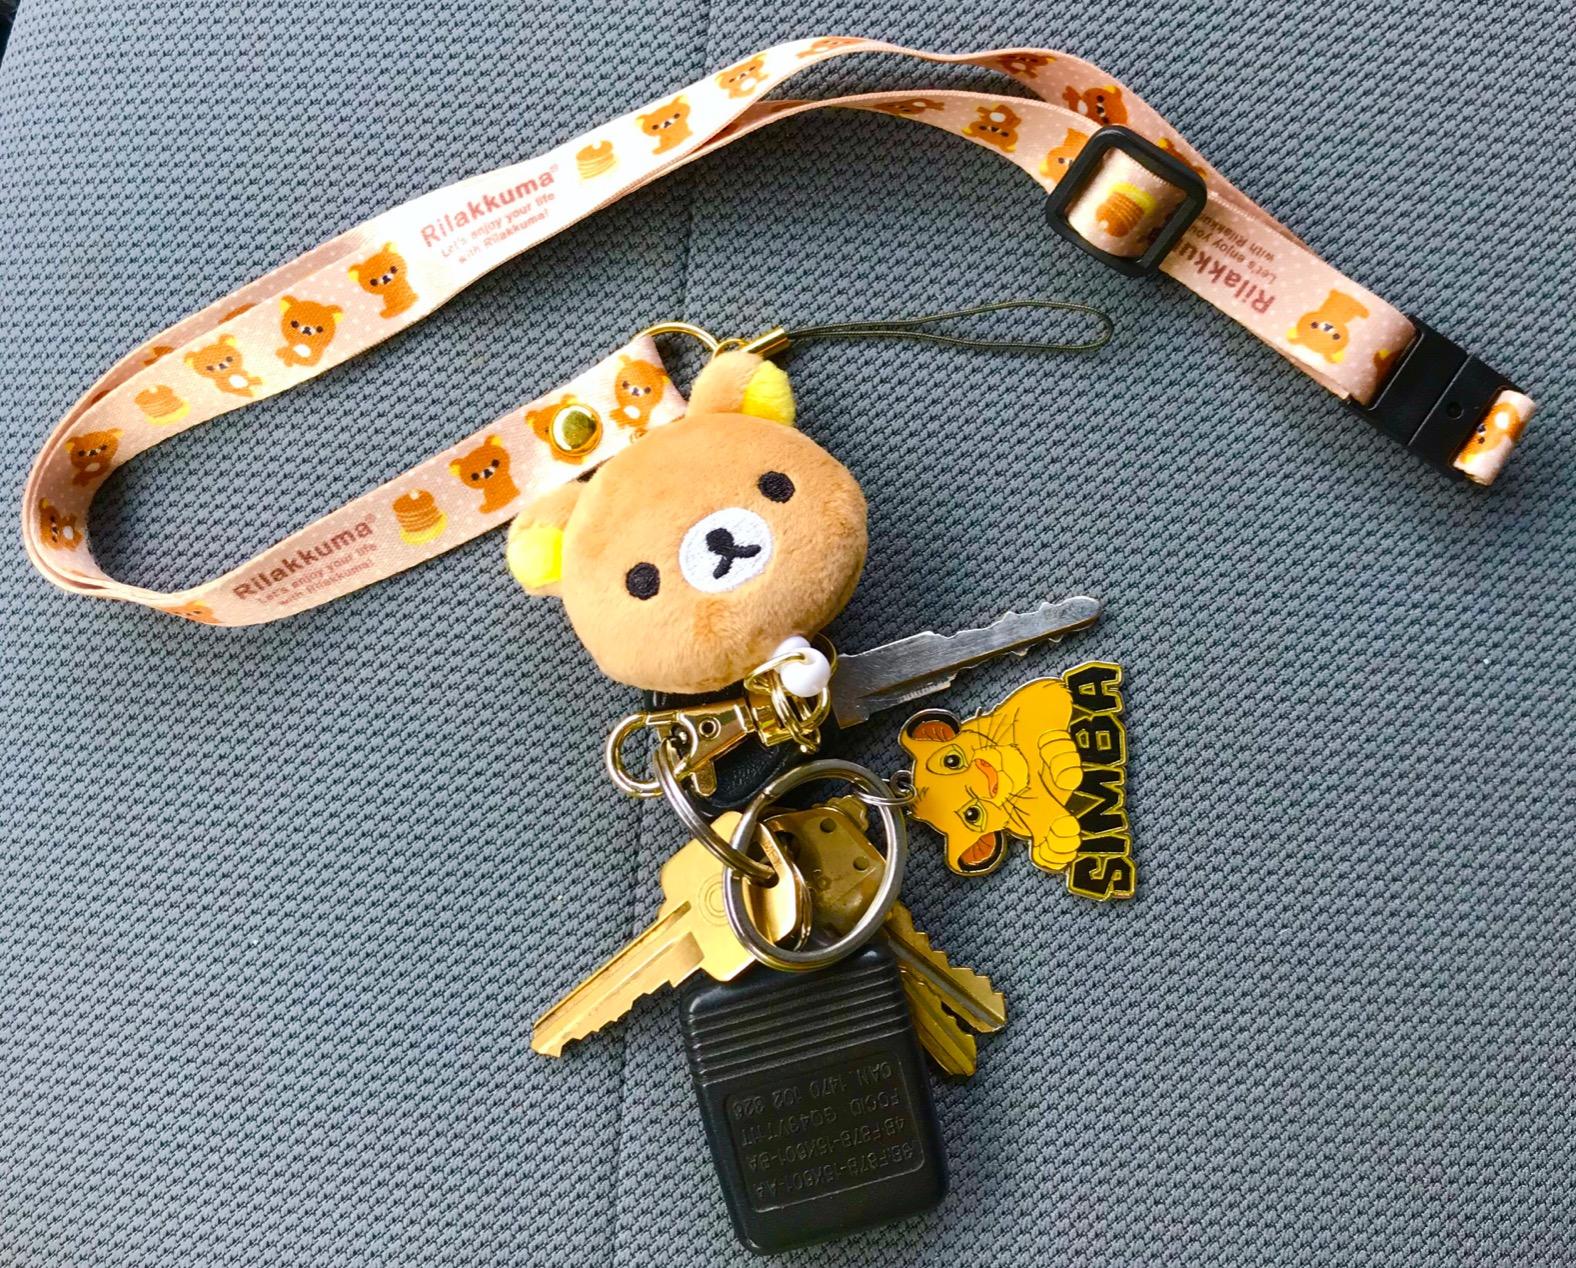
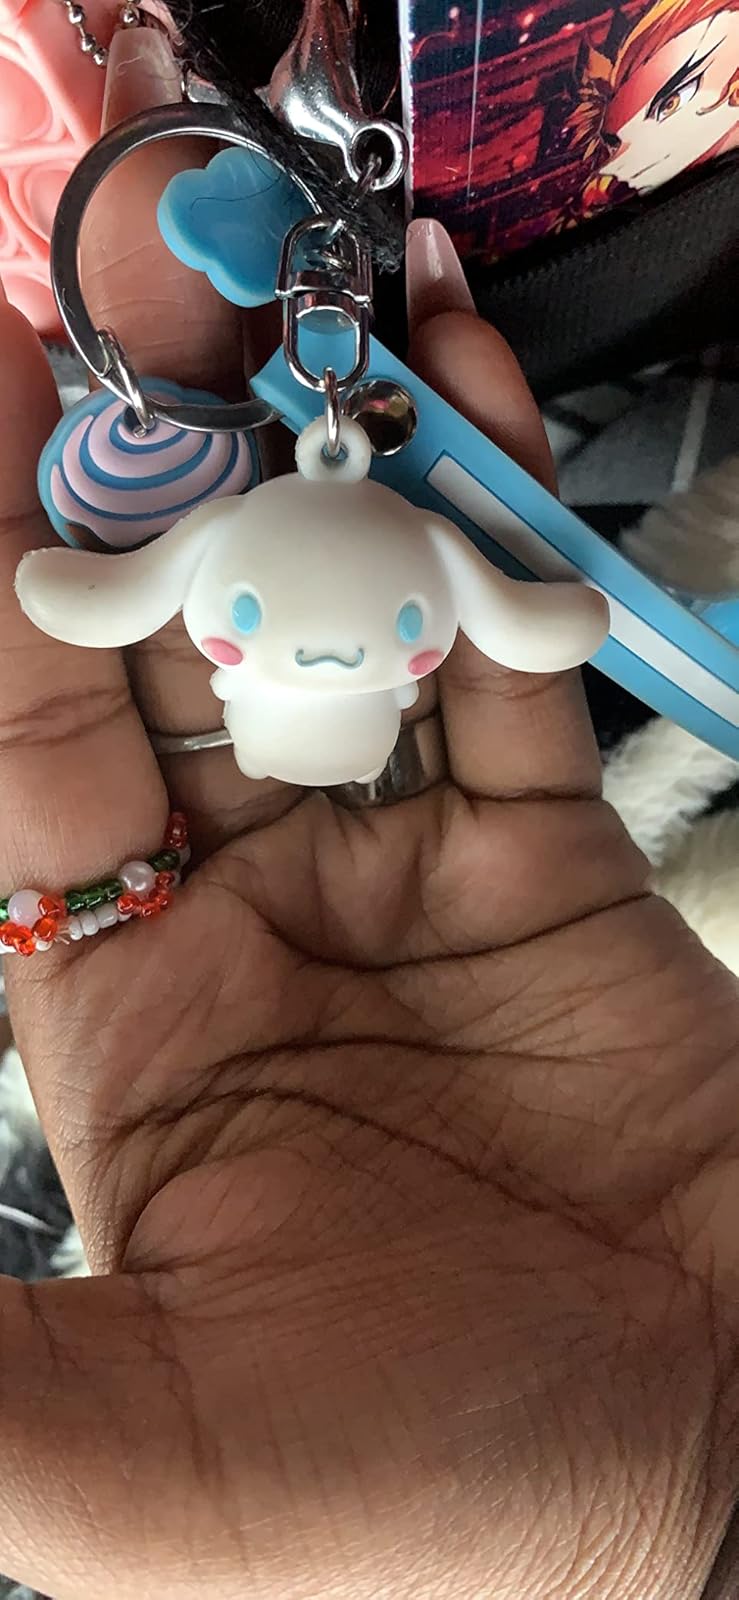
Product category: accessories_keychain
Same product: no